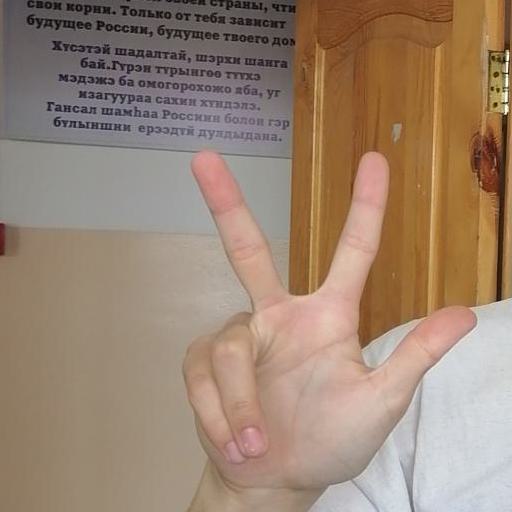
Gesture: three2